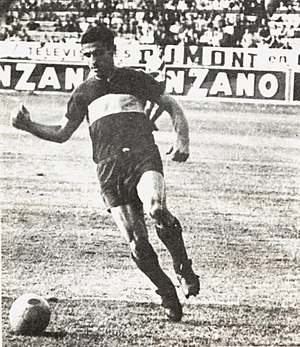
Carmelo Simeone
Carmelo Simeone var en tidligere argentinsk fodboldspiller, der spillede som forsvarsspiller. Han var på klubplan primært tilknyttet Vélez Sársfield og Boca Juniors. Med sidstnævnte vandt han tre argentinske mesterskaber.